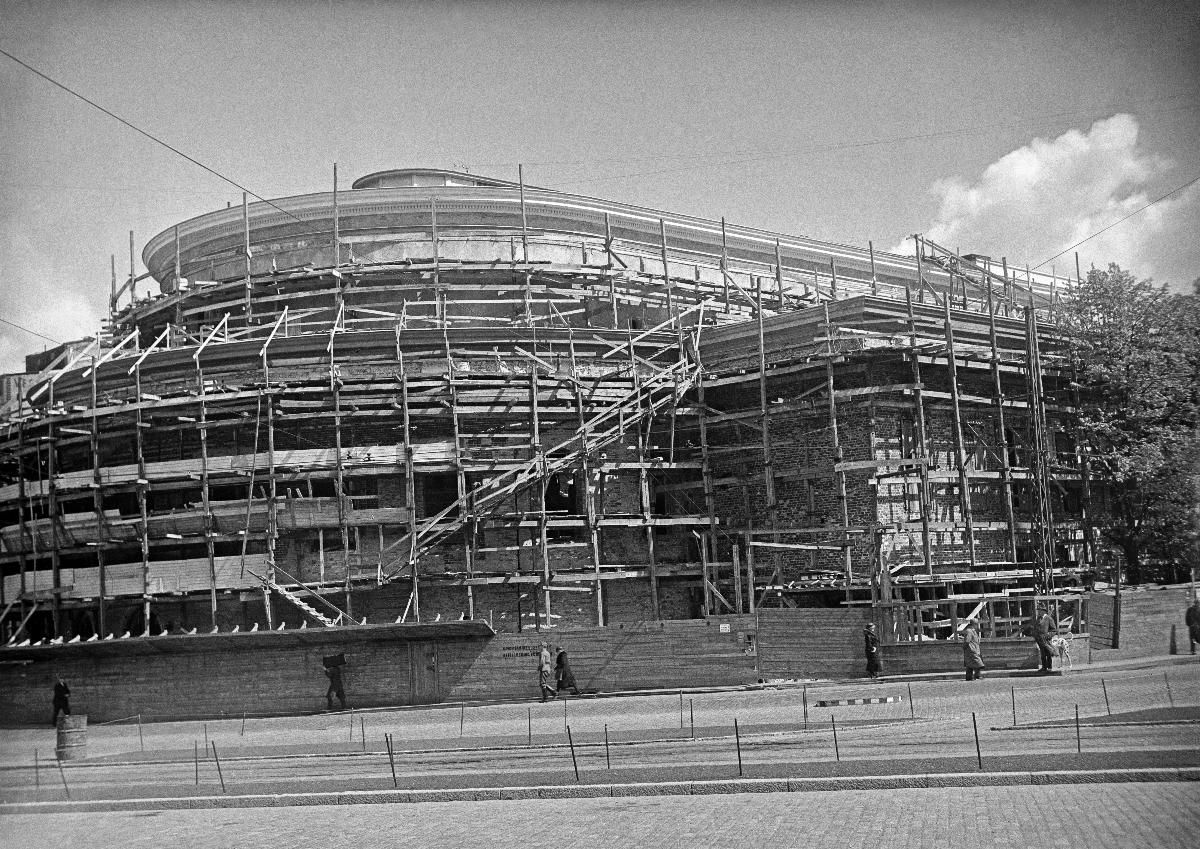
Ruotsalaisen teatterin muutosrakentaminen
Svenska Teaterns ombyggnad; The reconstruction of Svenska Teatern
sisällön kuvaus: Ruotsalaisen teatterin muutosrakennustyöt, Helsinki 1936. content description: The reconstruction work of the Swedish Theatre in Helsinki 1936. innehållsbeskrivning: Svenska Teaterns ombyggnadsarbeten, Helsingfors 1936.
Kuvaaja: Sundström, Hugo, kuvaaja
Vuosi: 1936
Paikka: Suomi, Uusimaa, Helsinki
Aiheet: teatterirakennukset; rakennukset; rakennustyöt; HBL; theatre buildings; buildings; architecture; reconstruction; construction; construction works; teaterbyggnader; byggnader; arkitektur; teater; ombyggnad; byggnadsarbeten